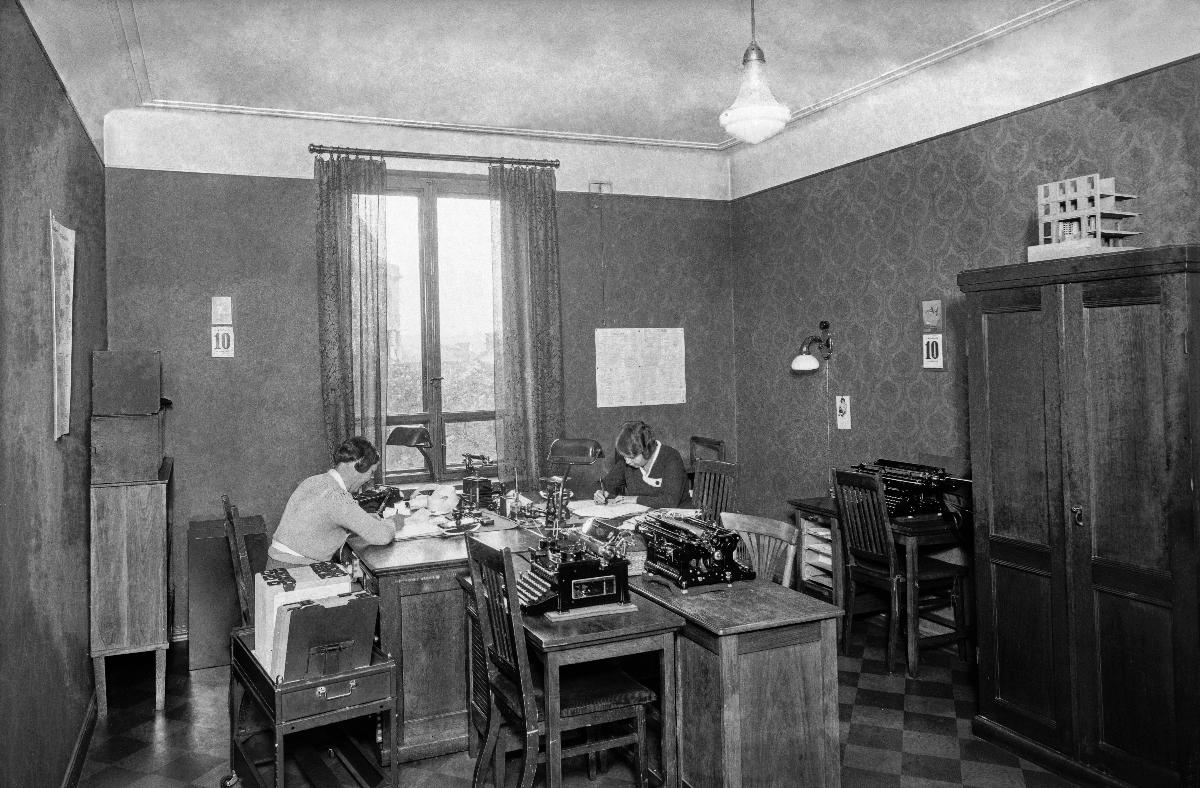
Sanomalehti Hufvudstadsbladetin toimitilat ja henkilökunta
Hufvudstadsbladets utrymmen och personal; Premises and staff of newspaper Hufvudstadsbladet
sisällön kuvaus: Sanomalehti Hufvudstadsbladetin toimitilat ja henkilökunta, Läntinen Heikinkatu 22, Helsinki 1934. content description: Premises and staff of newspaper Hufvudstadsbladet in Helsinki 1934. innehållsbeskrivning: Hufvudstadsbladets utrymmen och personal vid V. Henriksgatan 22 i Helsingfors 1934.
Vuosi: 1934
Paikka: Suomi, Uusimaa, Helsinki
Aiheet: sanomalehdet; henkilökunta; HBL; henkilöstö; newspapers; staff; personnel; premises; dagstidningar; tidningar; personal; utrymmen